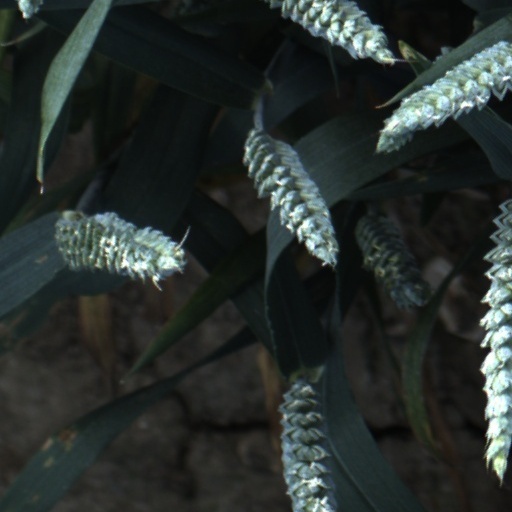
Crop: wheat